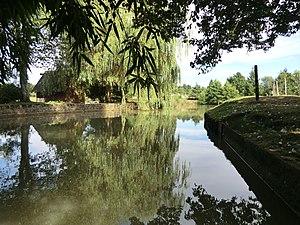
Moulin du Vanneau sur le Branlin, commune de Saints-en-Puisaye.
Le Branlin est une rivière française du département l'Yonne dans la région de Bourgogne. C'est un affluent de l'Ouanne, donc un sous-affluent de la Seine par le Loing.